Ben Mowen

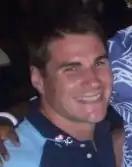

Ben Mowen (born 1 December 1984) is an Australian former professional rugby union player. He was the captain of the Australia national team and also the ACT Brumbies team in Super Rugby. He played at blindside flanker or number-eight.